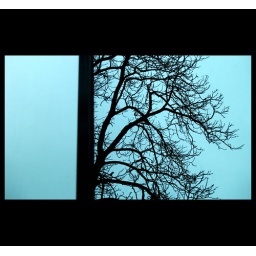
reflection in a blue glass